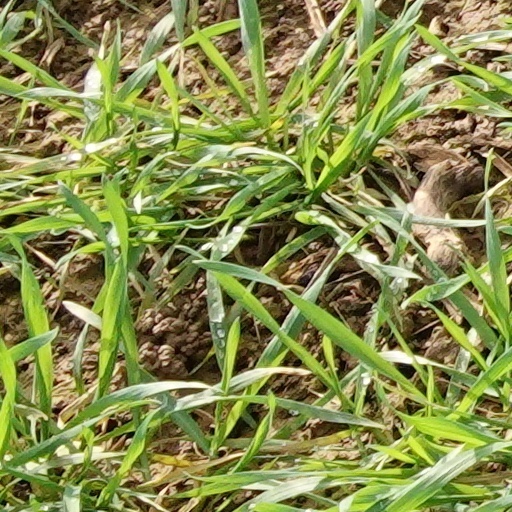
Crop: wheat